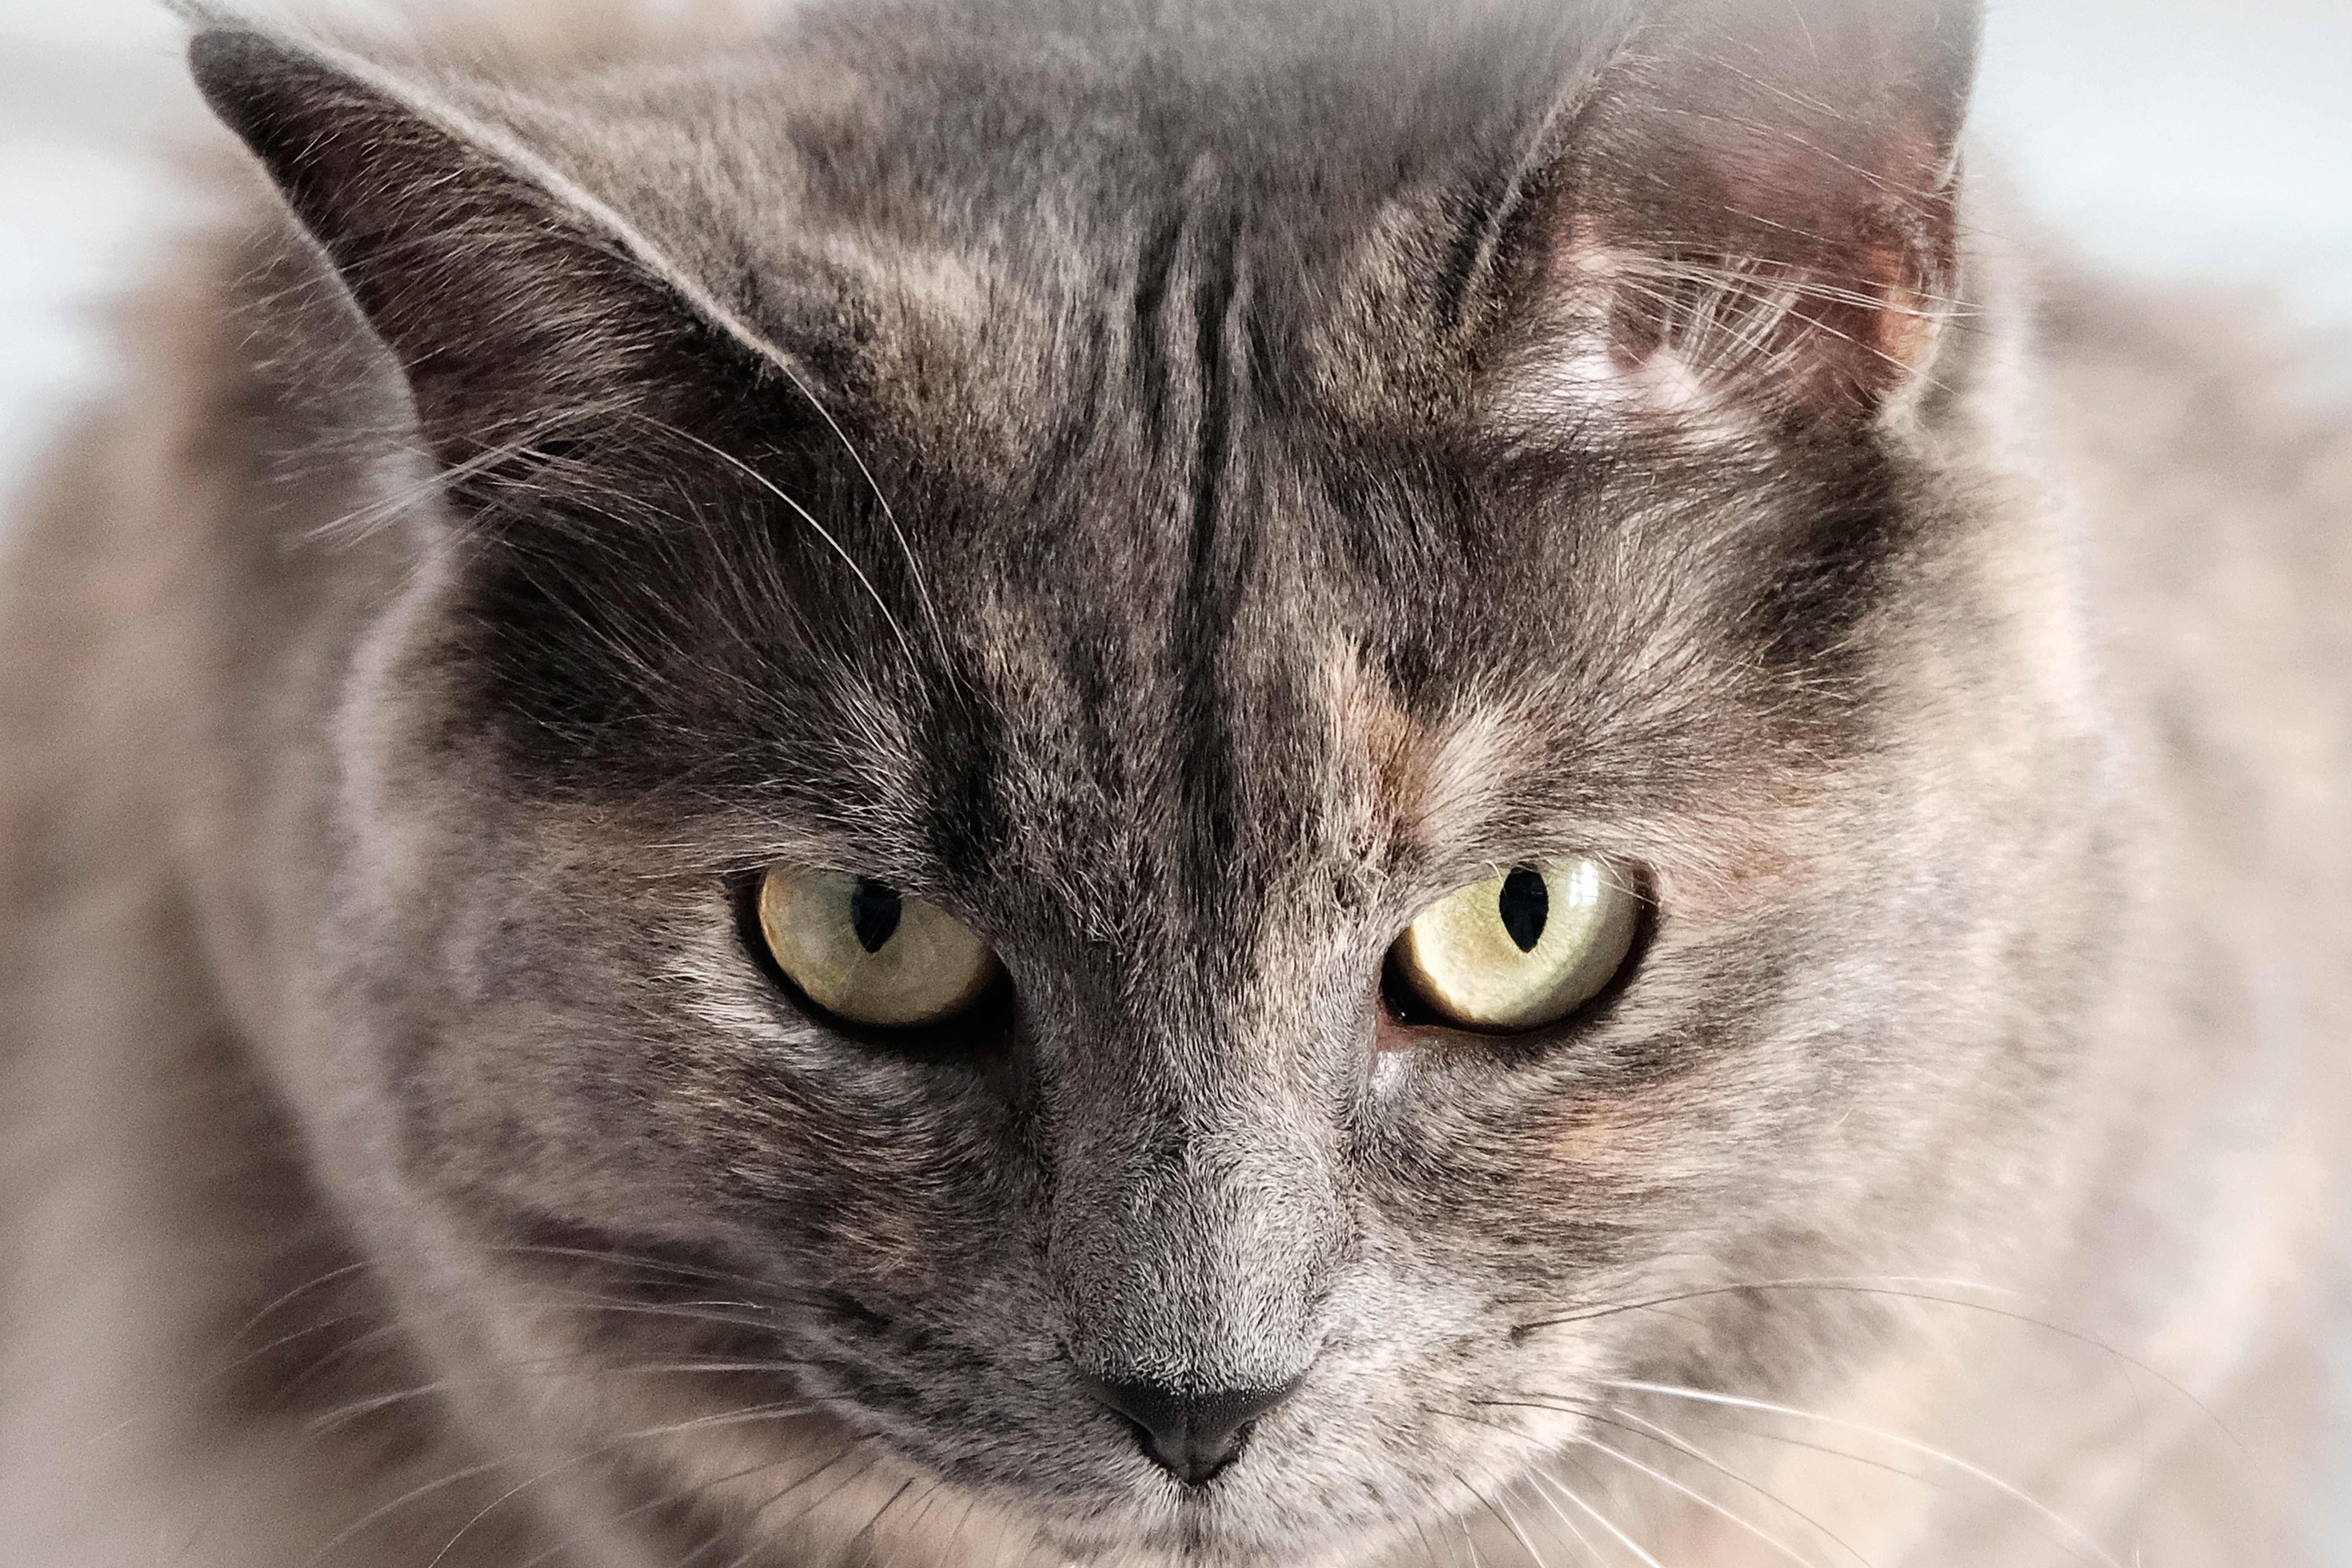
cat, mammal, fauna, close up, nose, whiskers, snout, vertebrate, european shorthair, small to medium sized cats, cat like mammal, domestic short haired cat